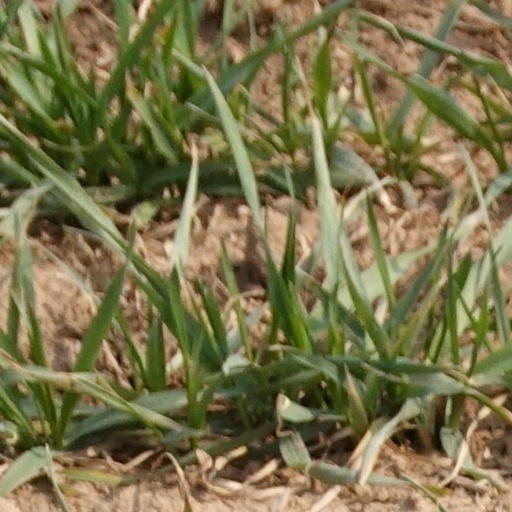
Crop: wheat